UEFA Euro 2000

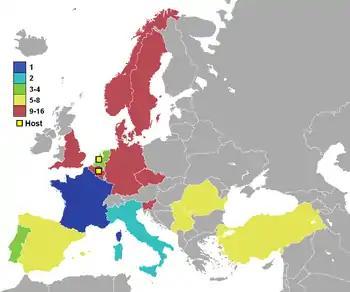
UEFA Euro 2000 finalists and their results

Italy and Portugal maintained their perfect records in the quarter-finals, beating Romania and Turkey, respectively, and the Netherlands started a goal-avalanche against FR Yugoslavia, winning 6–1. Spain fell 2–1 to France; Raúl missed a late penalty that ended Spanish hopes.